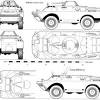
Label: BTR